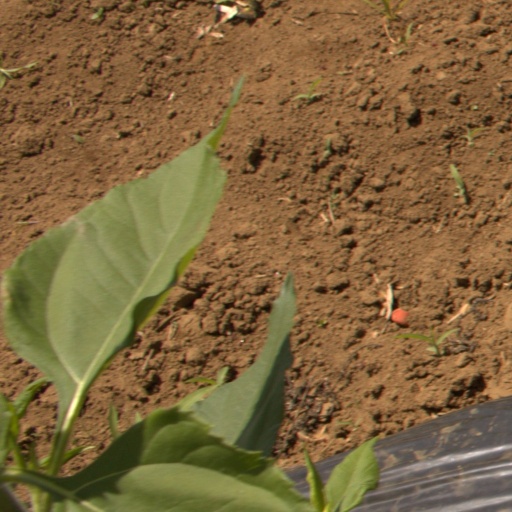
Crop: Jerusalem artichoke